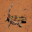
Label: lizard